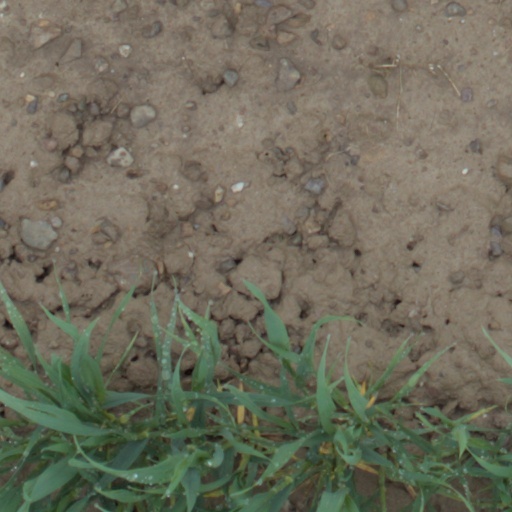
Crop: wheat